Flag of Iron

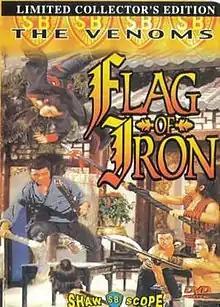

Flag Of Iron is a 1980 Shaw Brothers kung fu film directed by Chang Cheh and starring the Venom Mob.